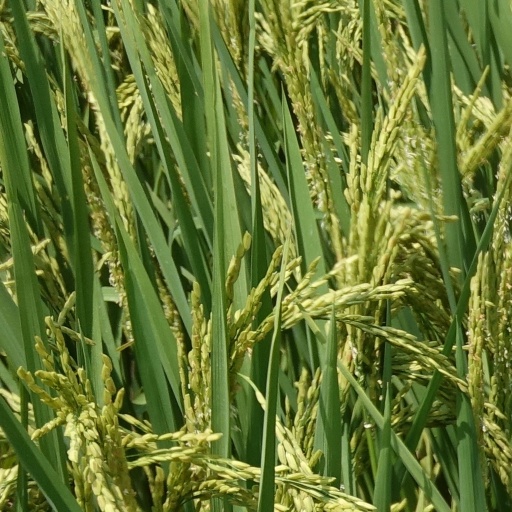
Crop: rice